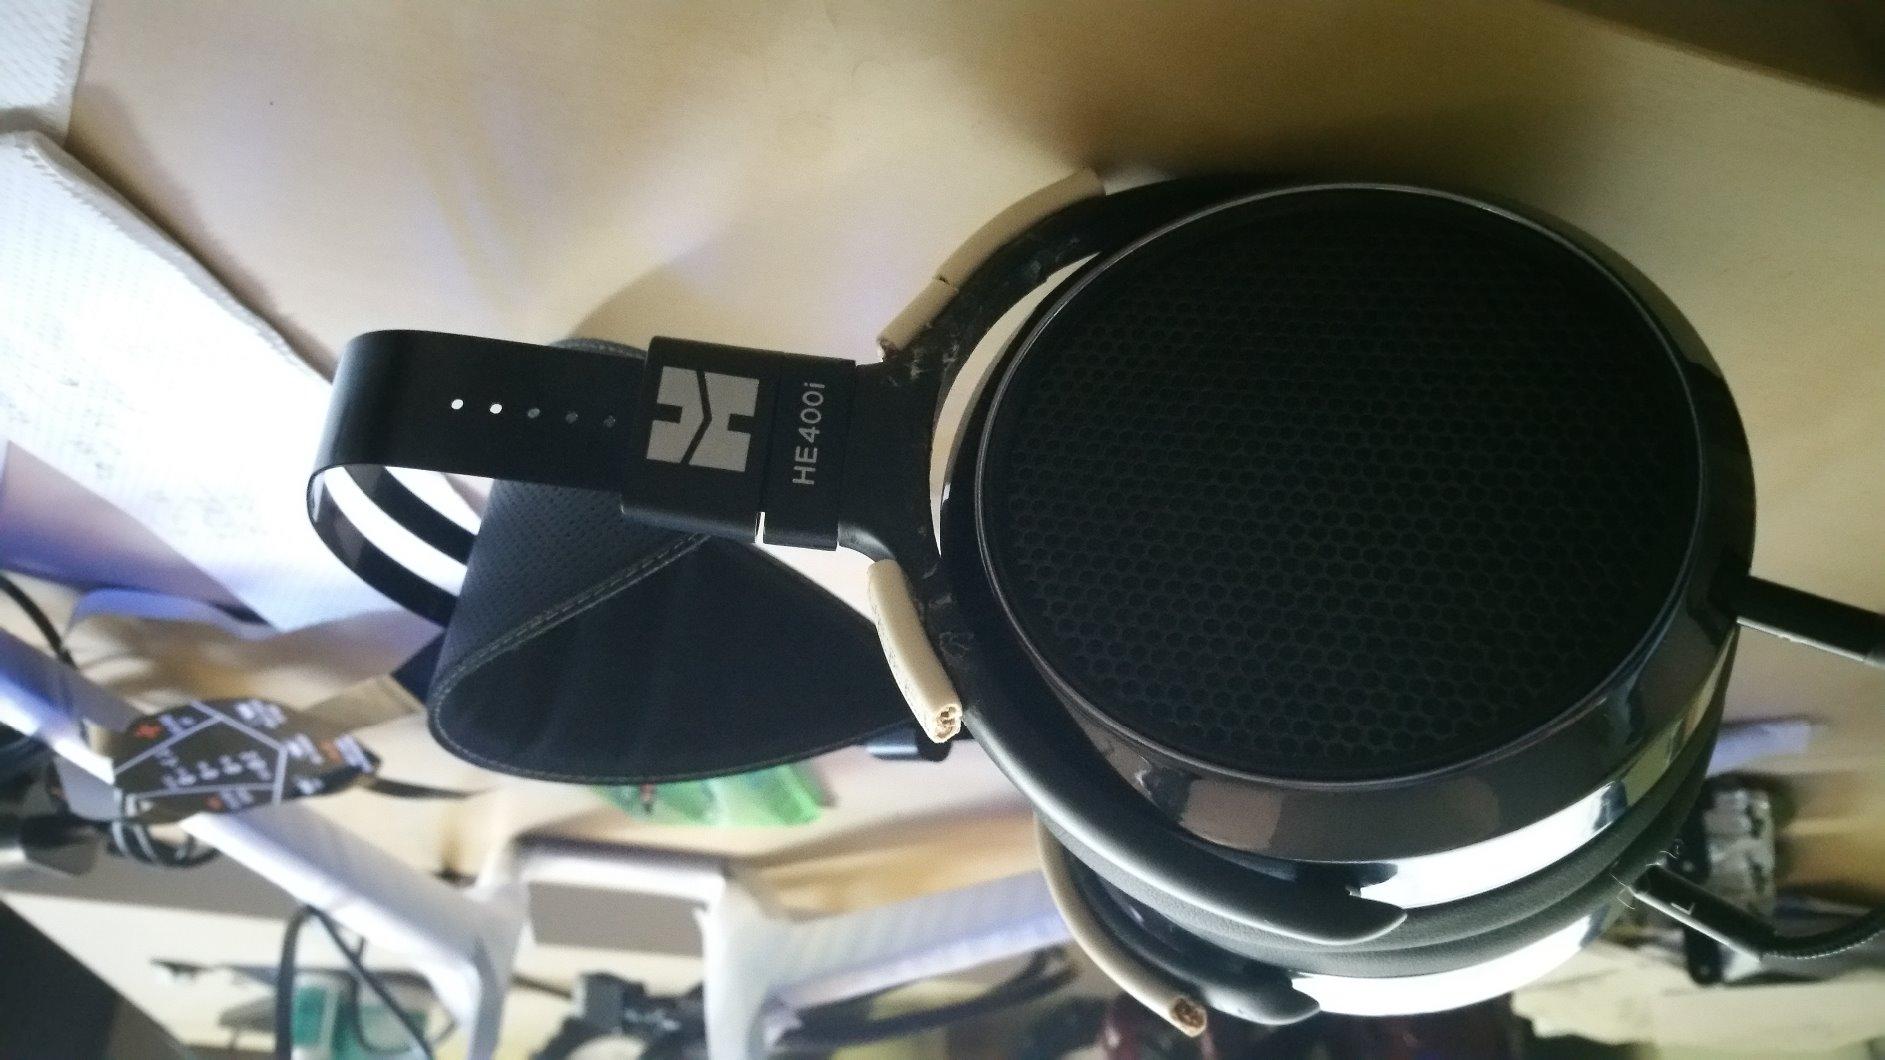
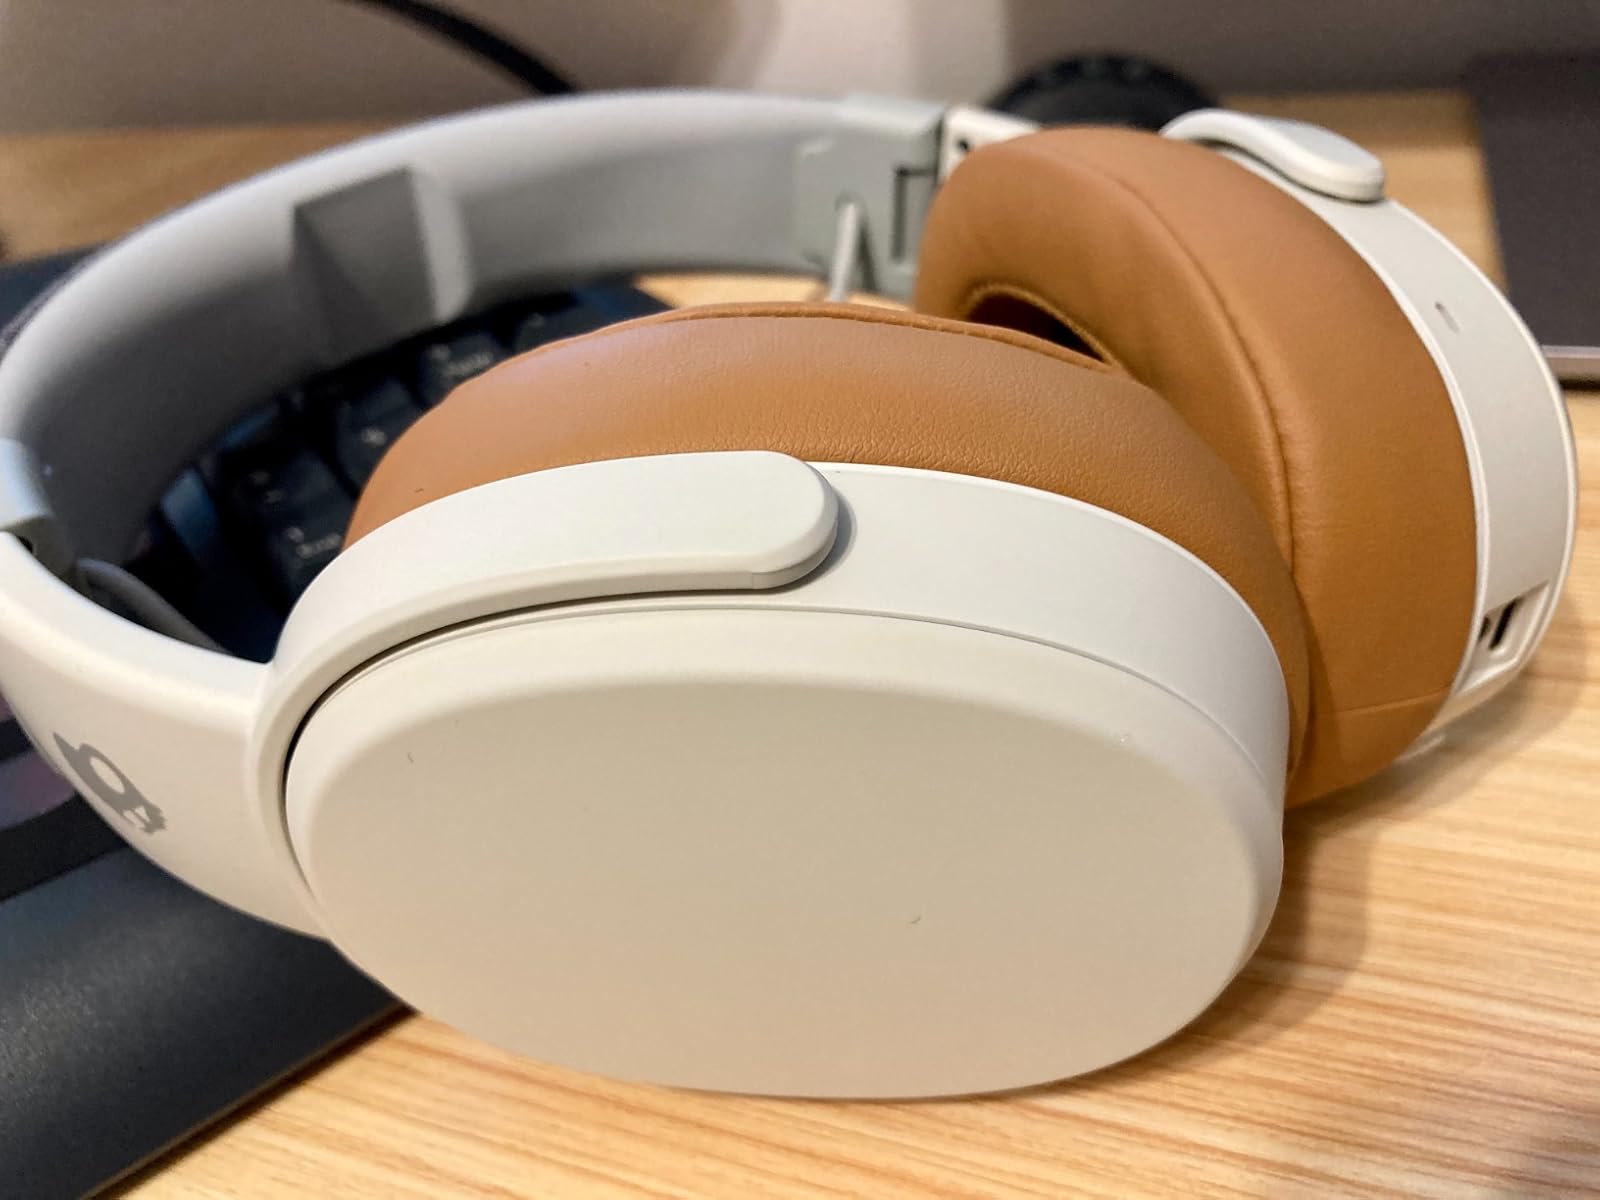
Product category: headphones
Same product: no